Yukon Quest

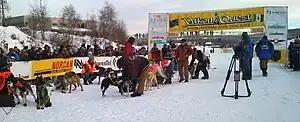
Veterinarians, handlers, and mushers examine two dog teams after the 2009 Yukon Quest.

Many of the Quest's rules are intended to ensure the health of dogs in hazardous conditions. This process begins before the race, when all dogs must be examined by race veterinarians, who certify that the animals are suited and healthy enough to participate. Before the race, dog equipment also must be checked by race officials. Padded harnesses are required, each musher must carry an appropriate amount of food, and additional food supplies must be in position at checkpoints.